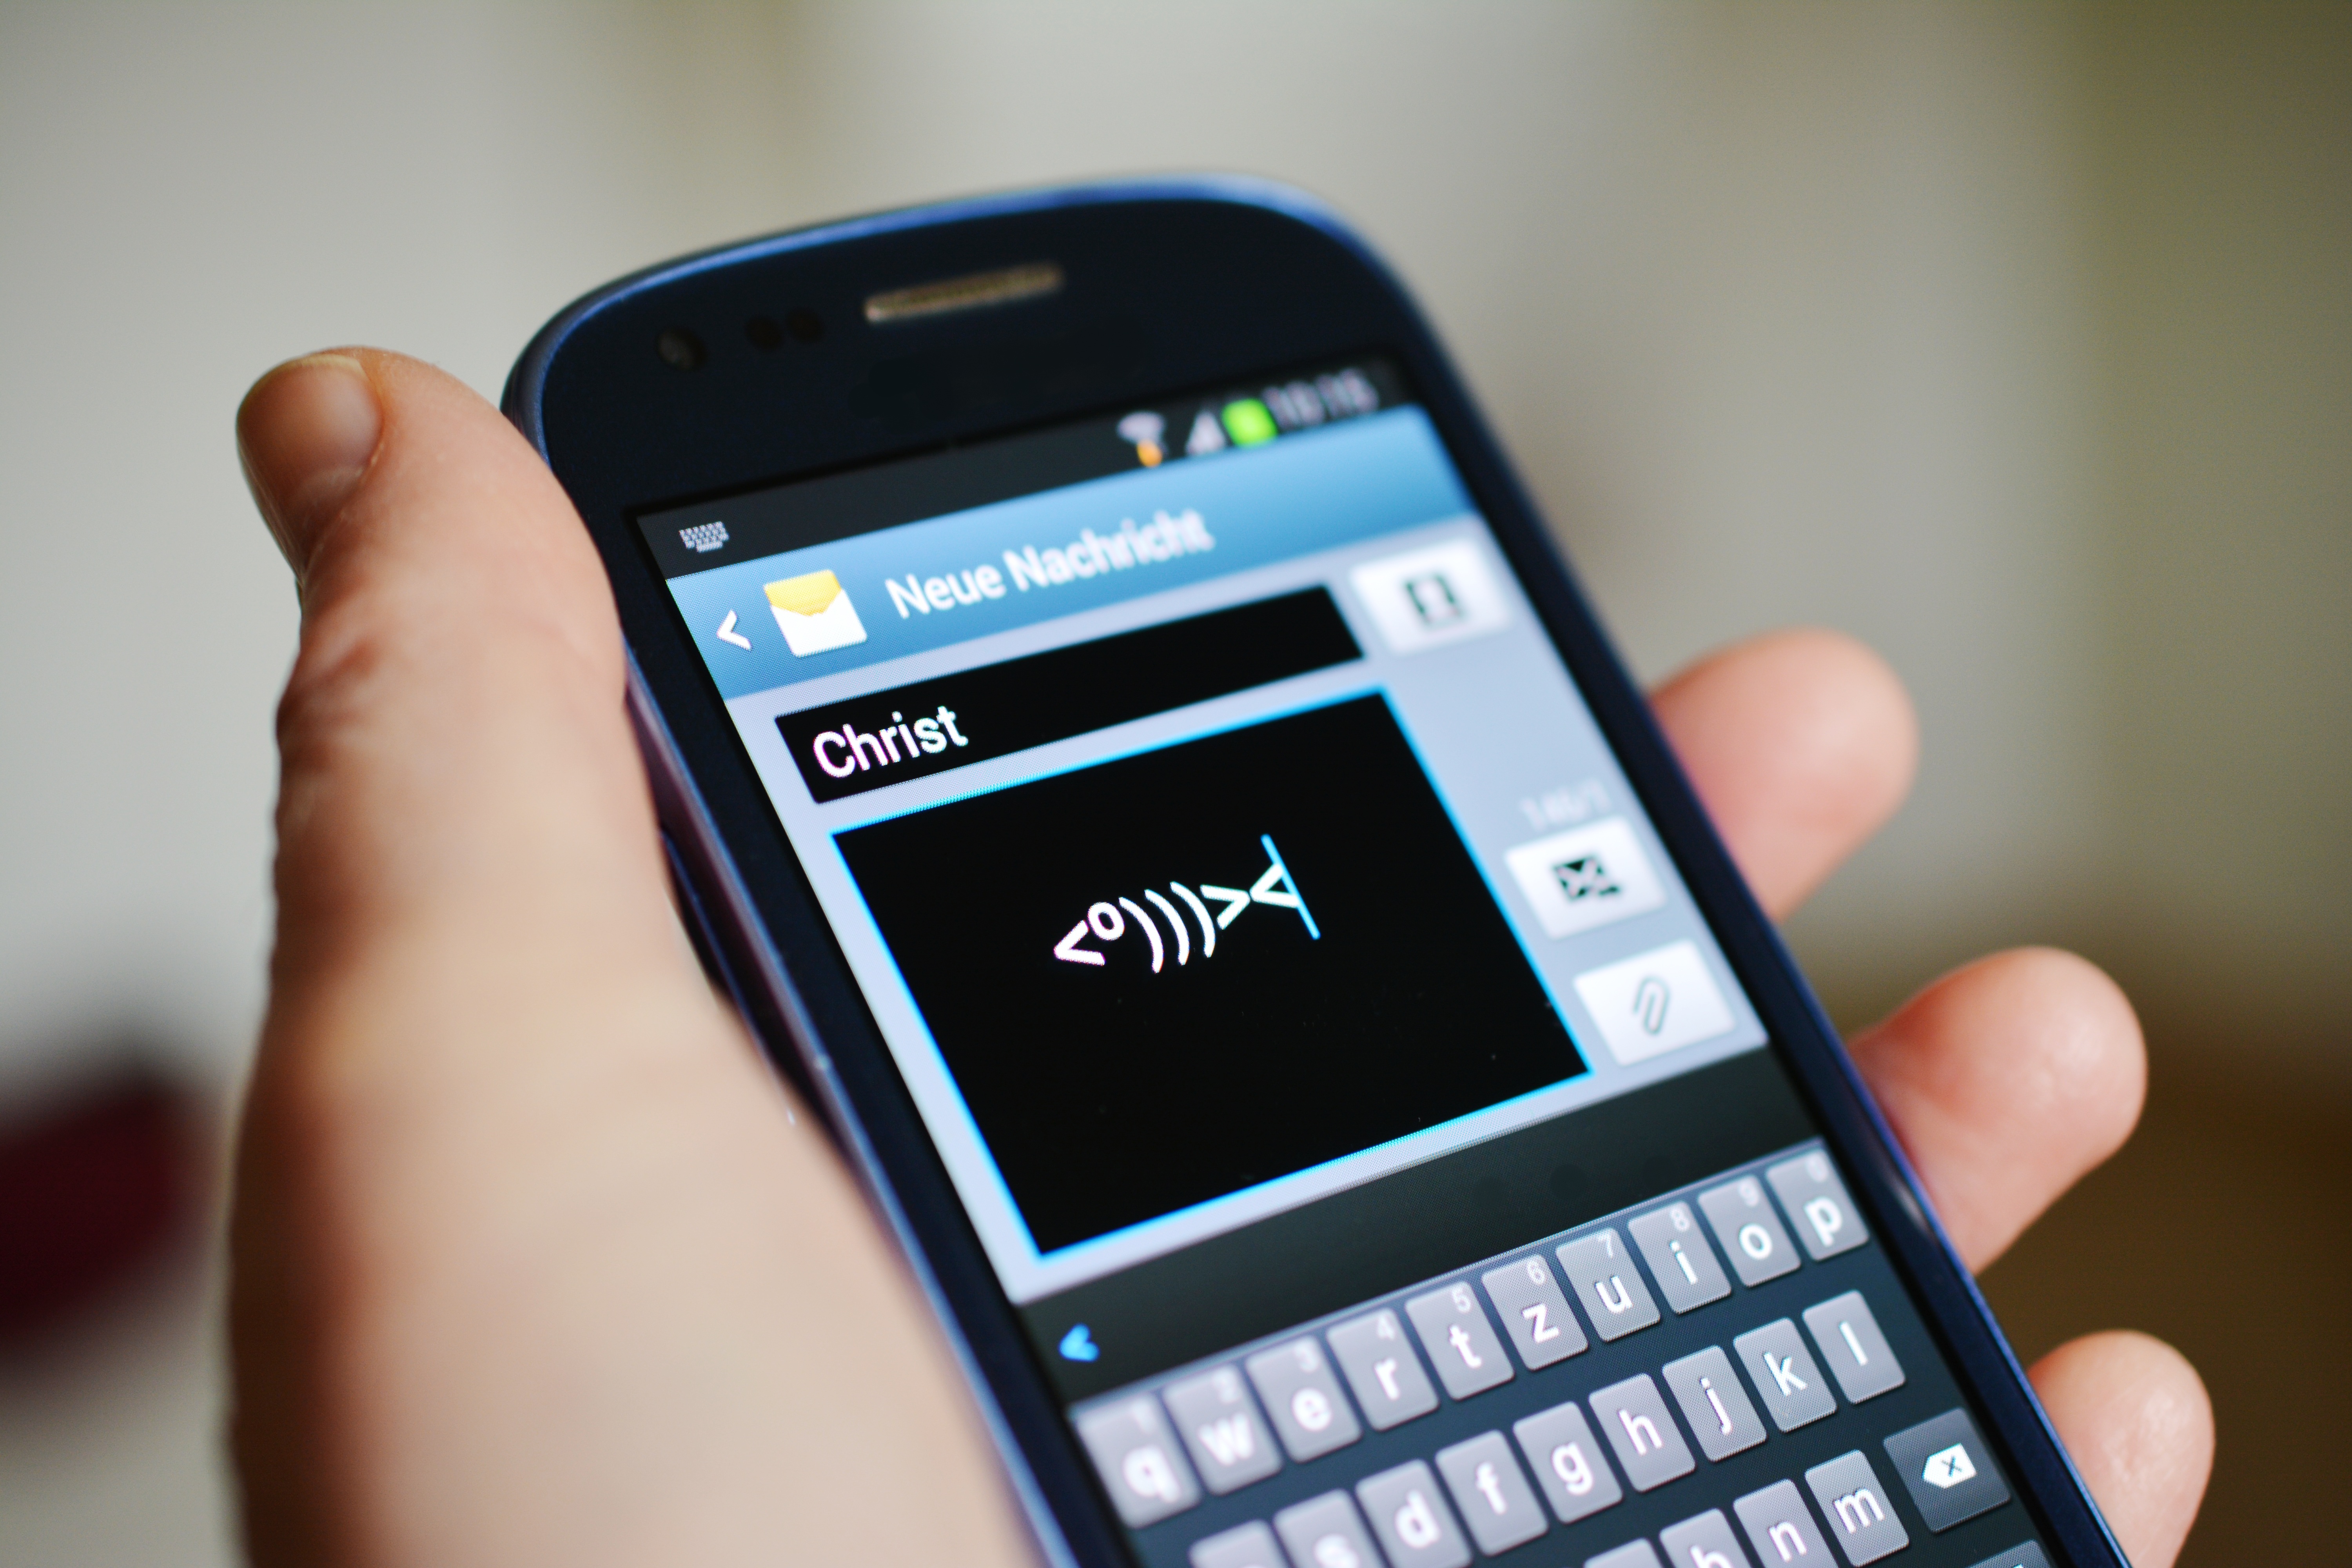
smartphone, technology, symbol, telephone, communication, religion, gadget, mobile phone, social media, brand, christ, message, leave, characters, notification, fish symbol, christian faith, cellular technology, electronic device, text messaging, portable communications device, communication device, feature phone, sms shortcuts